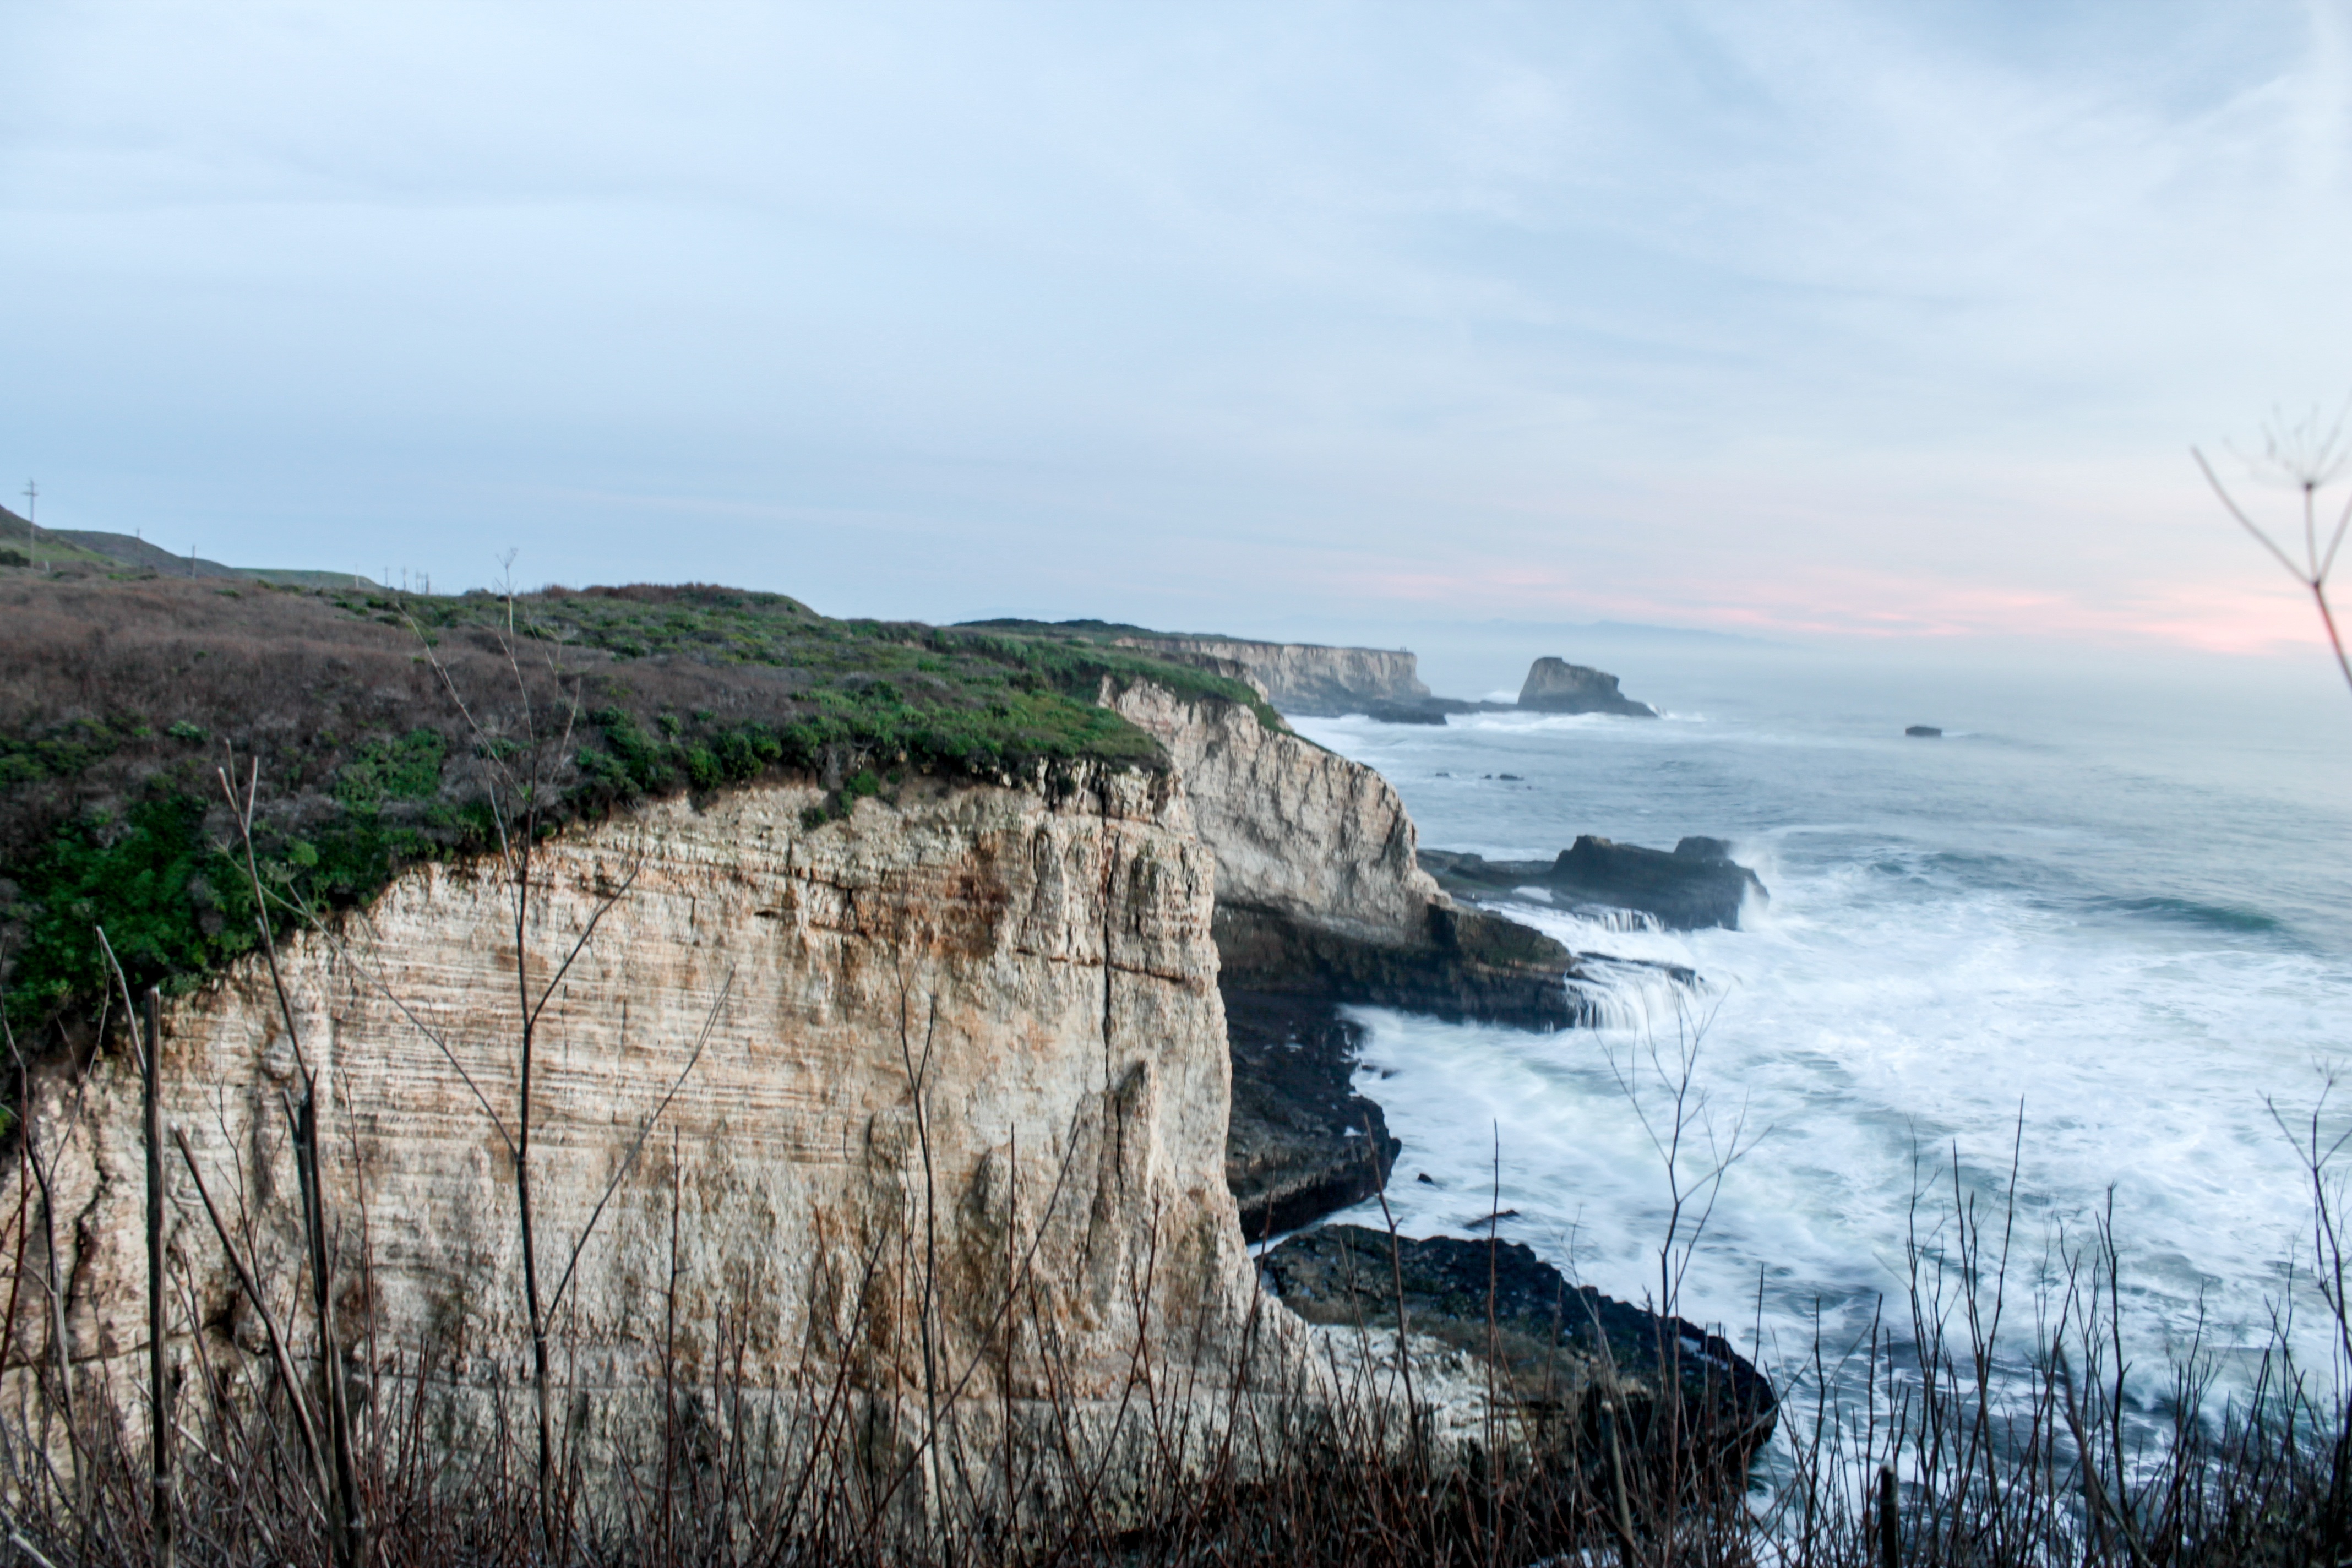
beach, landscape, sea, coast, water, nature, sand, rock, ocean, light, lighthouse, architecture, sky, sunset, white, house, shore, wave, old, travel, coastline, shoreline, cliff, surf, tower, scenic, usa, bay, island, landmark, harbor, beacon, blue, tourism, terrain, california, body of water, santa, clouds, cruz, pacific, cape, landform, santa cruz